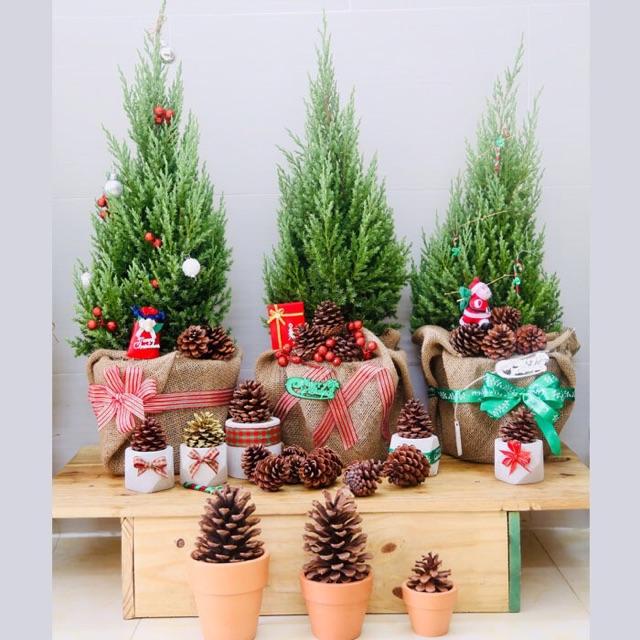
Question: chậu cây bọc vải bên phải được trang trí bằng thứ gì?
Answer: chậu cây được trang trí bằng tượng ông già noel